Until the Whole World Hears

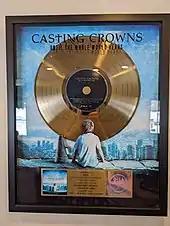
A trophy in the shape of a golden gramophone record is laid into a plaque. The album's artwork is in the background of the award.

"Until the Whole World Hears" had first-week sales of 167,000 copies, Casting Crowns' best sales week to date; the album's high first-week sales enabled a No. 4 debut on the "Billboard" 200. It also debuted at No. 1 on the "Billboard" Christian Albums chart and at No. 12 on the "Billboard" Digital Albums chart. The Recording Industry Association of America (RIAA) certified the album gold one month after its release; by January 2015, it had reached platinum status. signifying shipments of over 1,000,000 copies. By April 2011 "Until the Whole World Hears" had sold over 800,000 copies, and as of March 2014 the album has sold 1.1 million copies. "Billboard" magazine ranked "Until the Whole World Hears" as the best-selling Christian album and the 37th best-selling album overall of 2010. It also ranked as the 3rd best-selling Christian album and the 137th best-selling album overall of 2011.